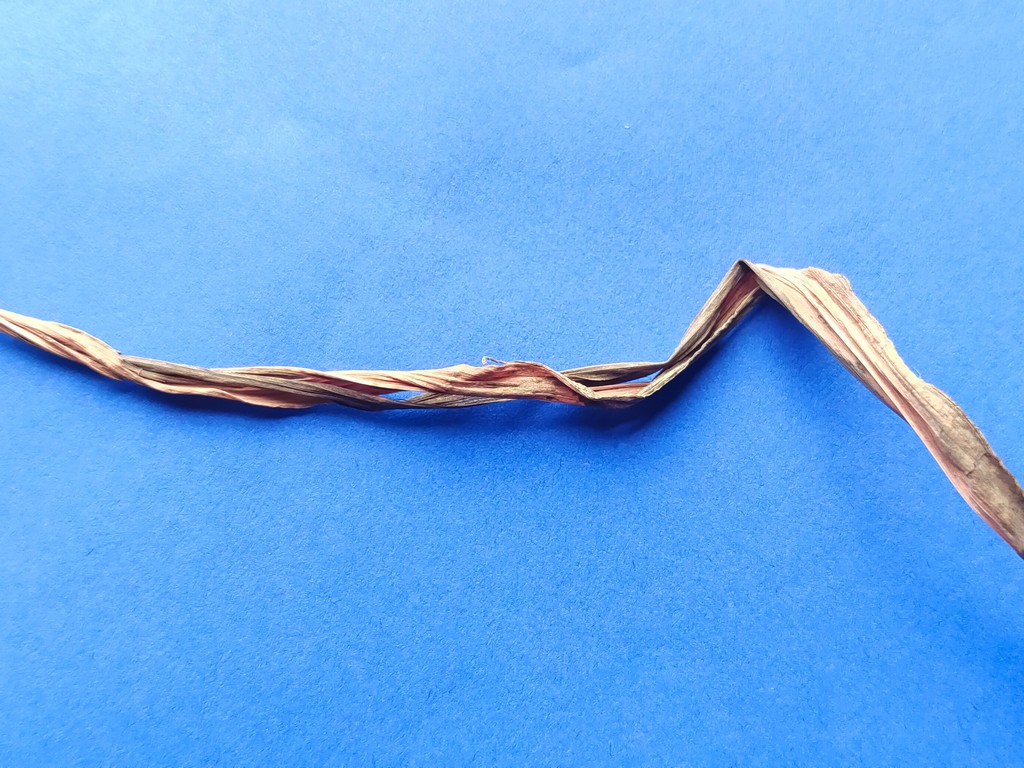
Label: Dried